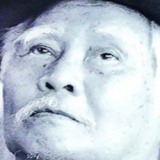
ca sĩ Nguyễn Văn Sỹ